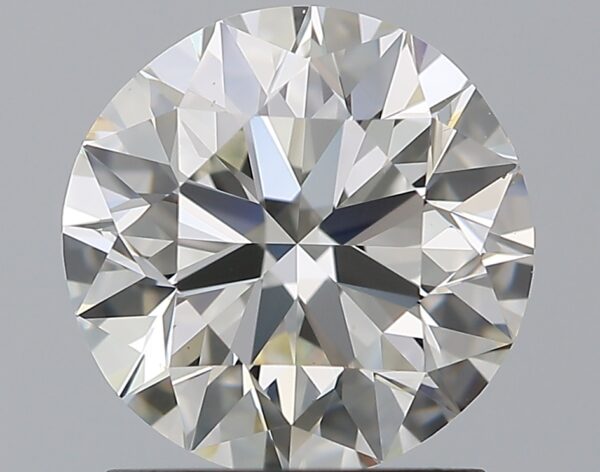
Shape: round
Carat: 1.5
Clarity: VVS2
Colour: J
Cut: EX
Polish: EX
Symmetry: VG
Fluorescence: N
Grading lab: GIA
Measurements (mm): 7.23 x 7.32 x 4.56